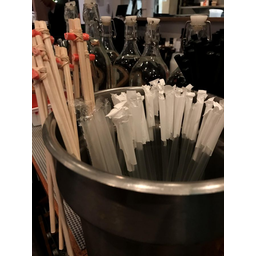
Label: plastic